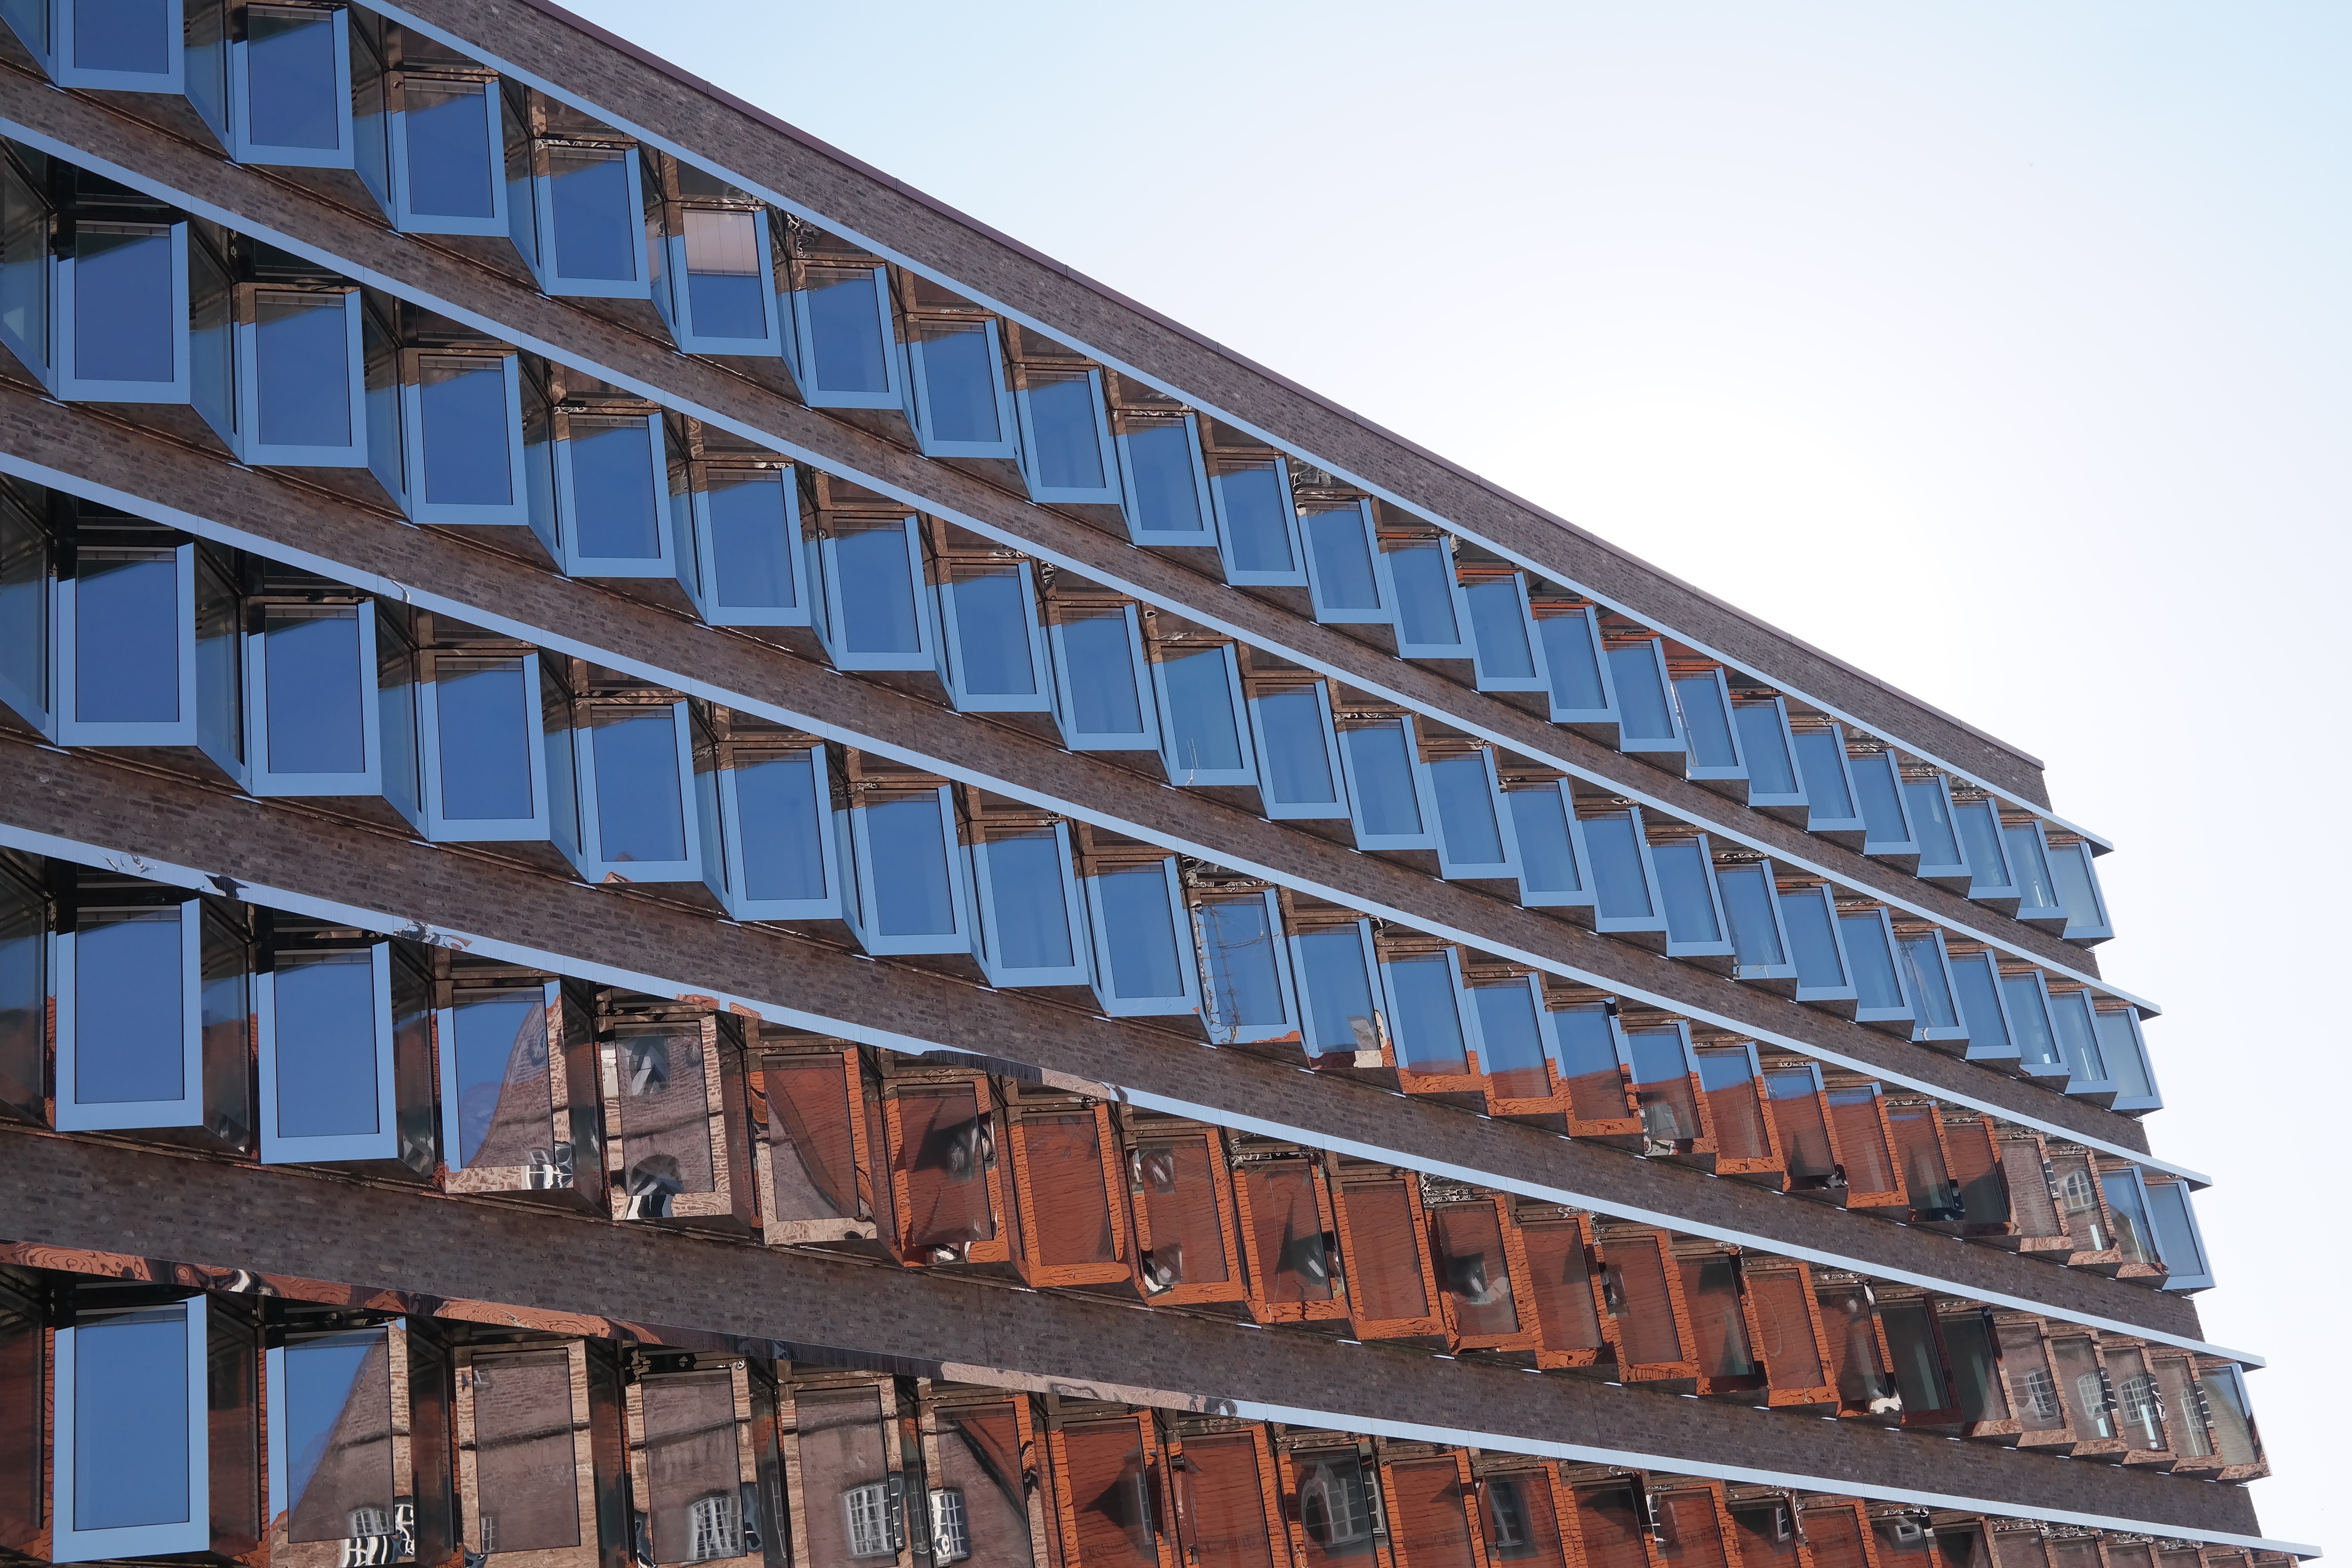
architecture, structure, window, glass, building, home, skyscraper, downtown, landmark, facade, modern, tower block, mirroring, management, architectural, condominium, ulm, new building, urban area, residential area, brutalist architecture, new road, sparkasse ulm